Rose Walk

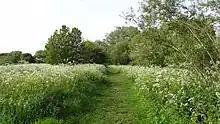

Rose Walk is a 2.7 hectare Local Nature Reserve in Berrylands in the Royal Borough of Kingston upon Thames in London. It is also part of the Hogsmill Valley Site of Borough Importance for Nature Conservation, Grade 1.